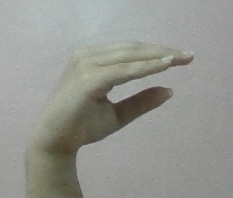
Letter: jeem